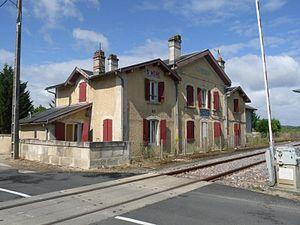
Ancienne gare de St-Même-les-Carrières, Charente, France
Saint-Même-les-Carrières est une commune du Sud-Ouest de la France, située dans le département de la Charente.